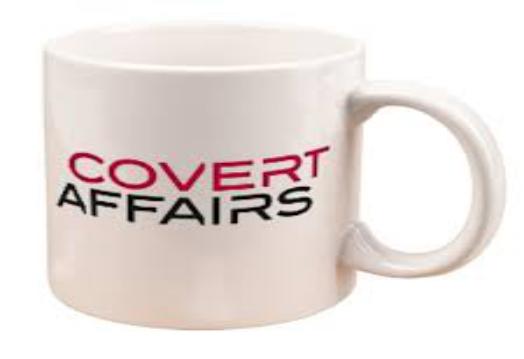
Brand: Covert
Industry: Clothes